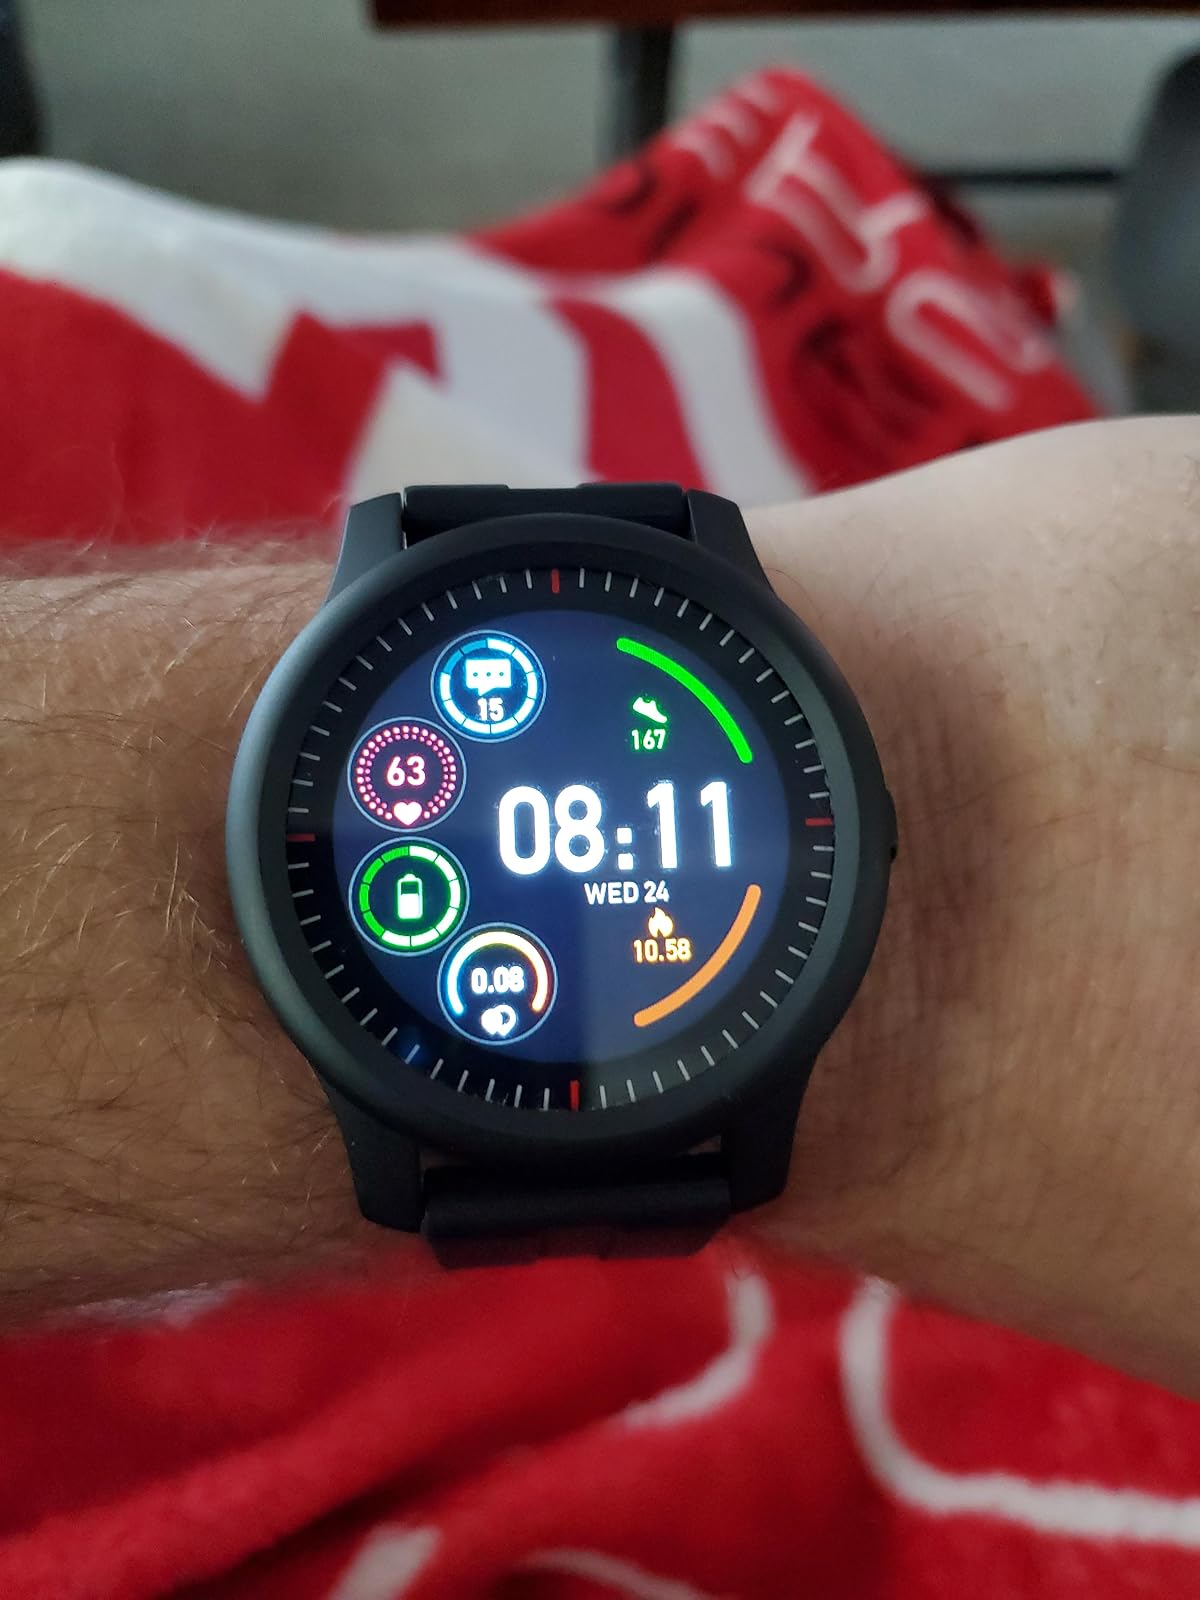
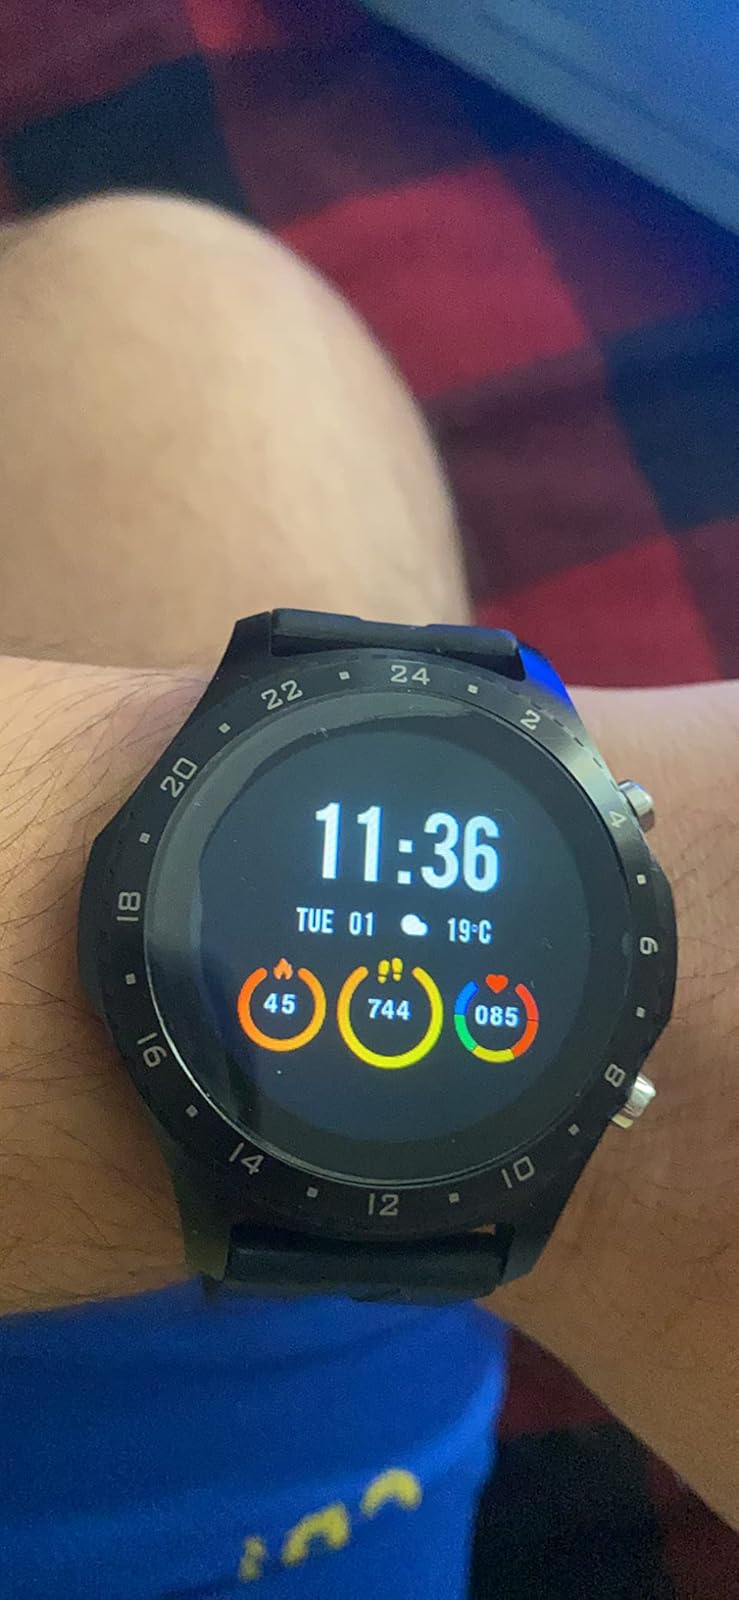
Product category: smartwatch
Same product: no